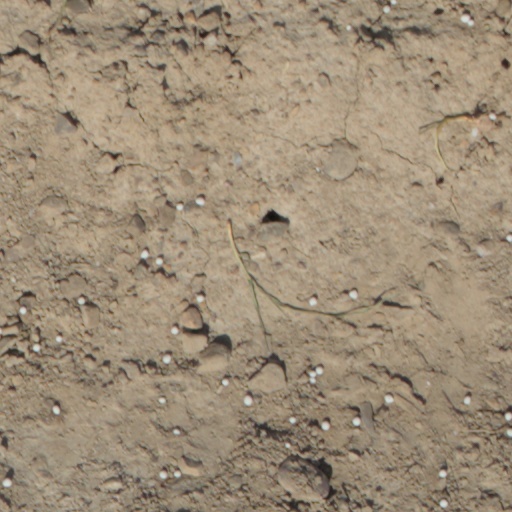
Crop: wheat